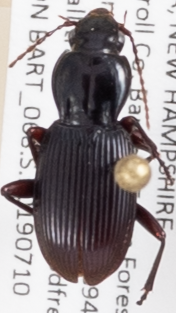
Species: Pterostichus tristis
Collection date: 2019-07-10
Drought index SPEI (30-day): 0.334
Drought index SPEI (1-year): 1.28
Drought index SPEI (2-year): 0.664